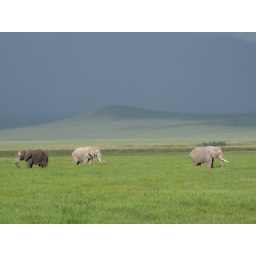
Herd of bachelor bull elephants graze on Ngorongoro crater floor as rain falls on the hills and rim in the distance.